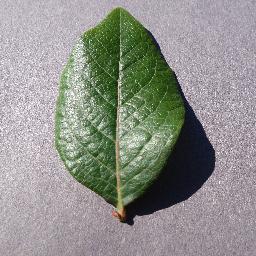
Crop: blueberry
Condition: healthy